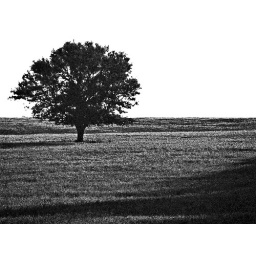
black and white tree in field 2